The Next Corner

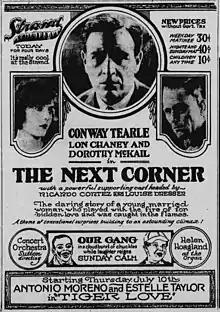
Contemporary advertisement

"Old fashioned in theme and characterization and conventional in treatment is this picture which carries very little entertaining qualities. Any faithful filmgoer will recognize the plot as belonging to a threadbare formula--one which has done yeoman service on the screen. The best feature of the picture is Dorothy Mackaill's vital performance...Conway Tearle as the husband and Ricardo Cortez as the other man are also effective, while Lon Chaney's personality is buried in a small role...It is a finely mounted production, but the story is weak." ---Motion Picture News